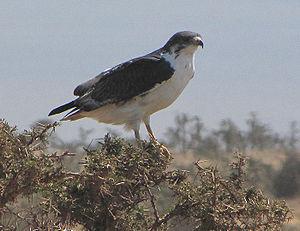
La Buse augure est une espèce de rapaces diurnes de la famille des Accipitridae.